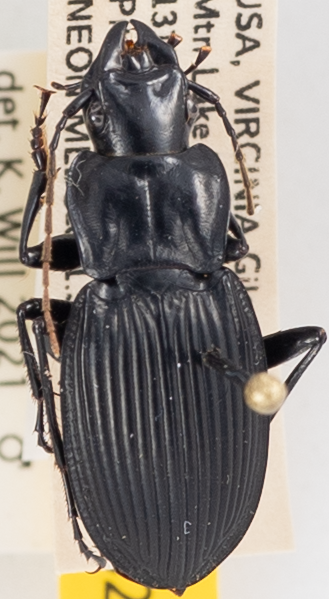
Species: Dicaelus teter
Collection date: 2020-07-14
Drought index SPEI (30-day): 0.648
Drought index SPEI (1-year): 1.28
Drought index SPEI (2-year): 2.09